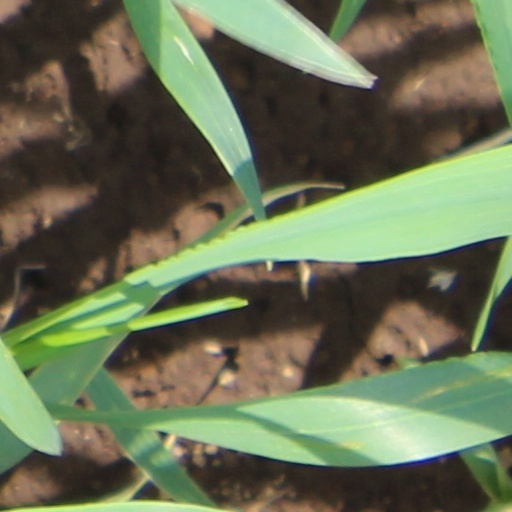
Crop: wheat